Describe the emotion expressed in this image:  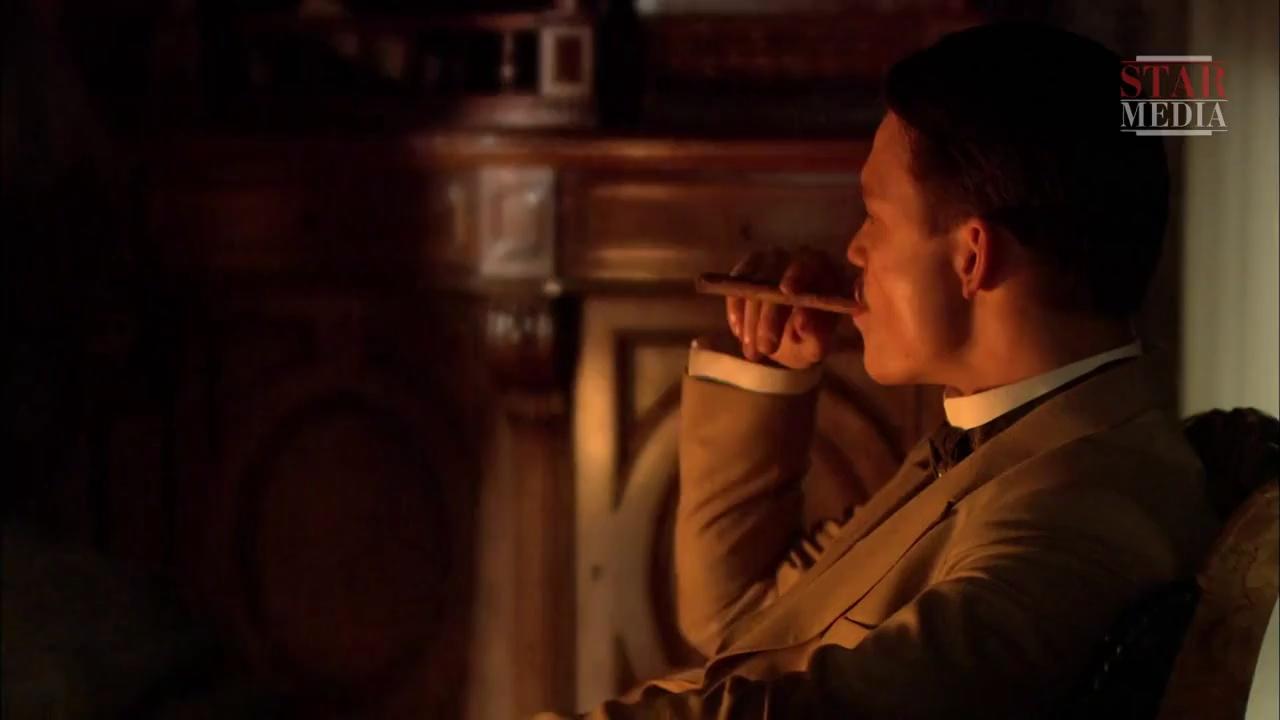
This person displays Suffering, valence and arousal with low intensity.